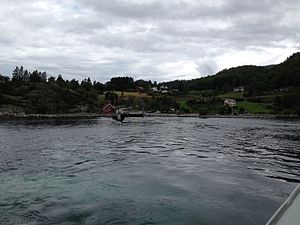
Nesvik
Nesvik fotograferet fra færgen til Hjelmeland.
Nesvik er en lille landsby sydvest på Jøsneset i Hjelmeland kommune. Landsbyen ligger på nordsiden af Jøsenfjorden, hvor den udmunder i Ombofjorden.